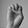
ASL letter: E